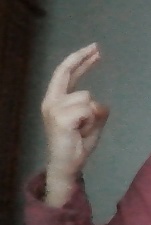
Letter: zay